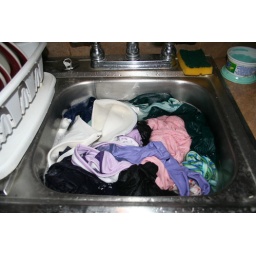
My laundry in the kitchen sink